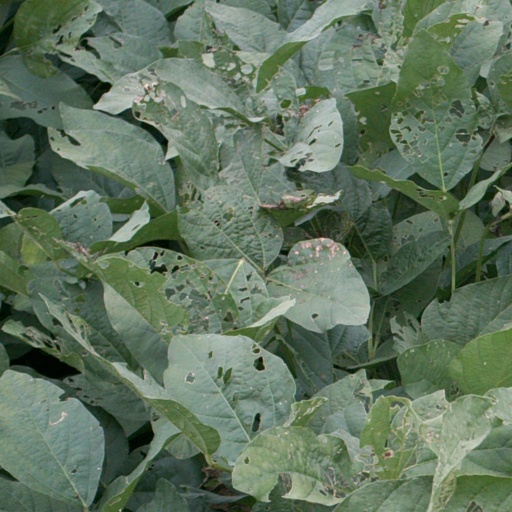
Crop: soybean